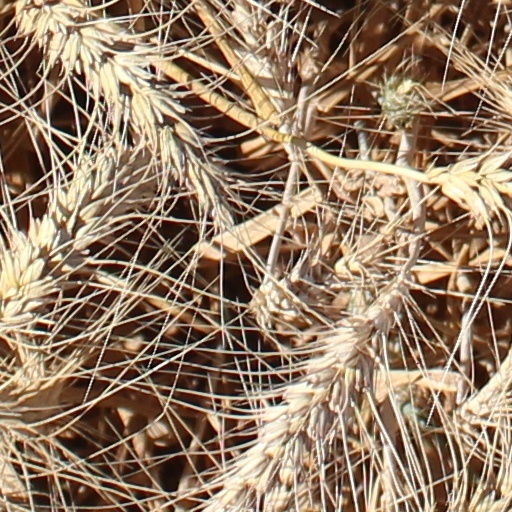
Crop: wheat